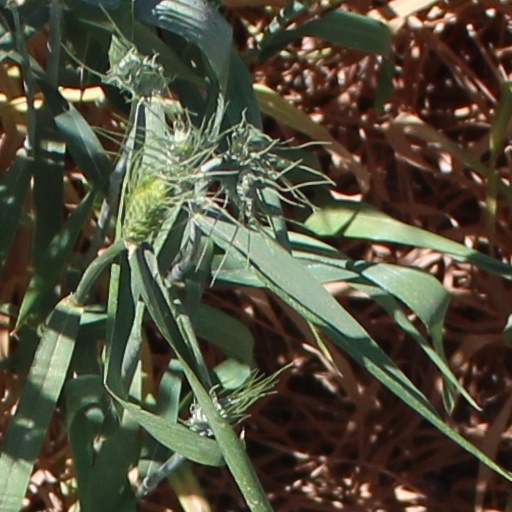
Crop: wheat